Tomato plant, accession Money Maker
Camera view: bottom (45 deg); turntable rotation: 330 degrees
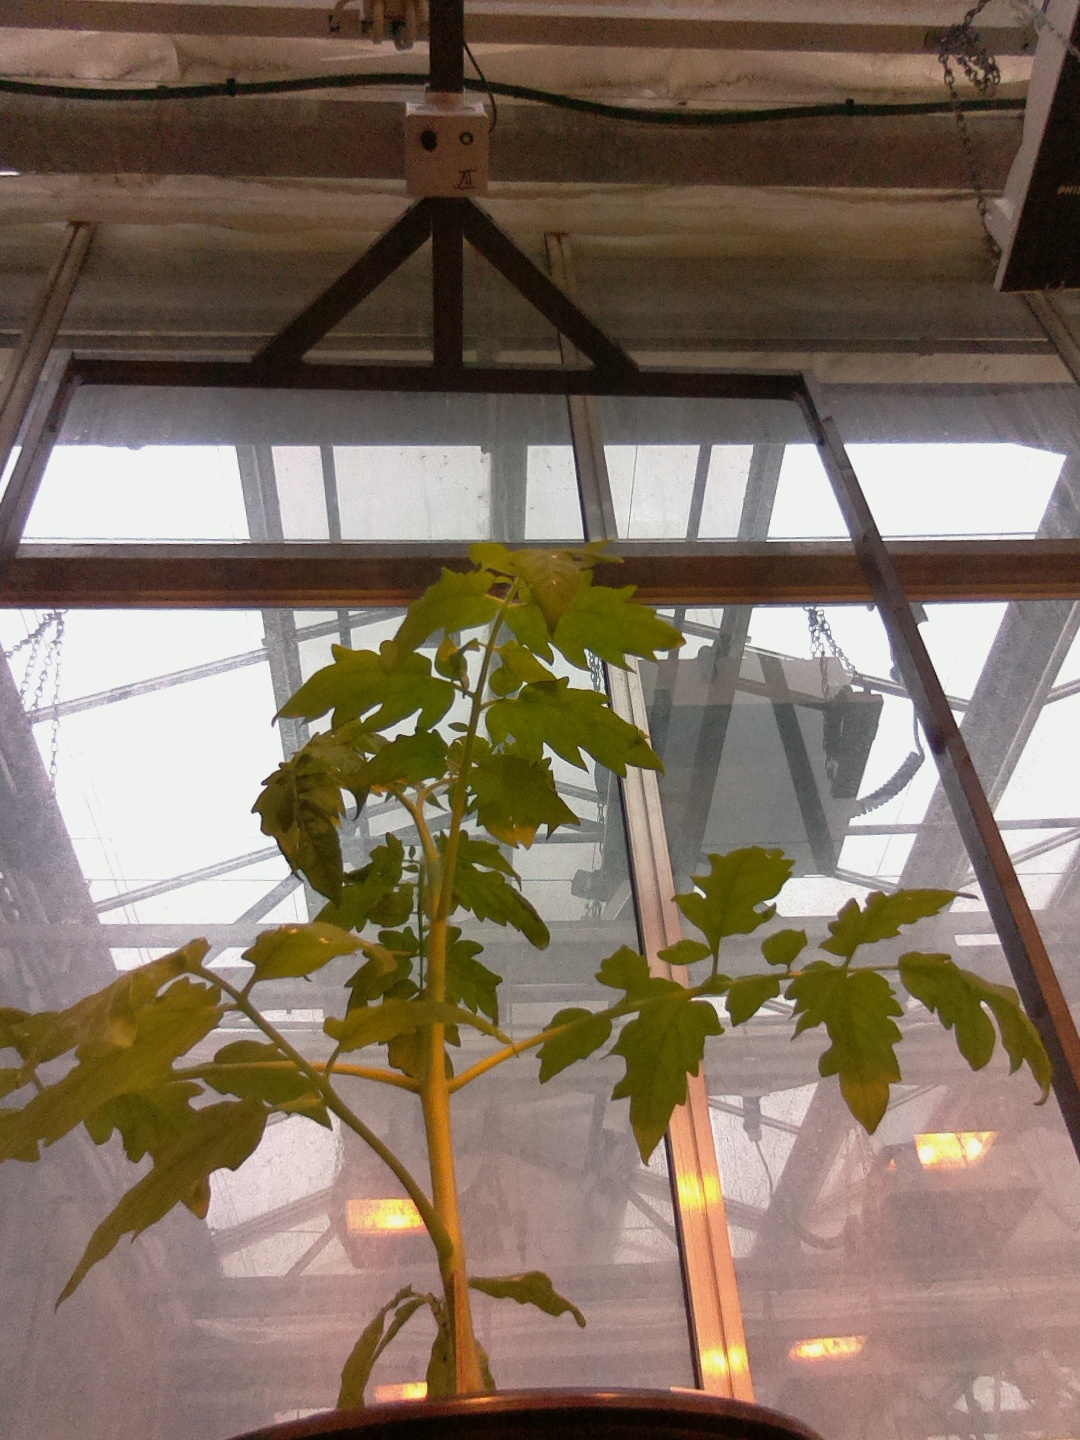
BBCH growth stage 13: 6 of true leaves visible